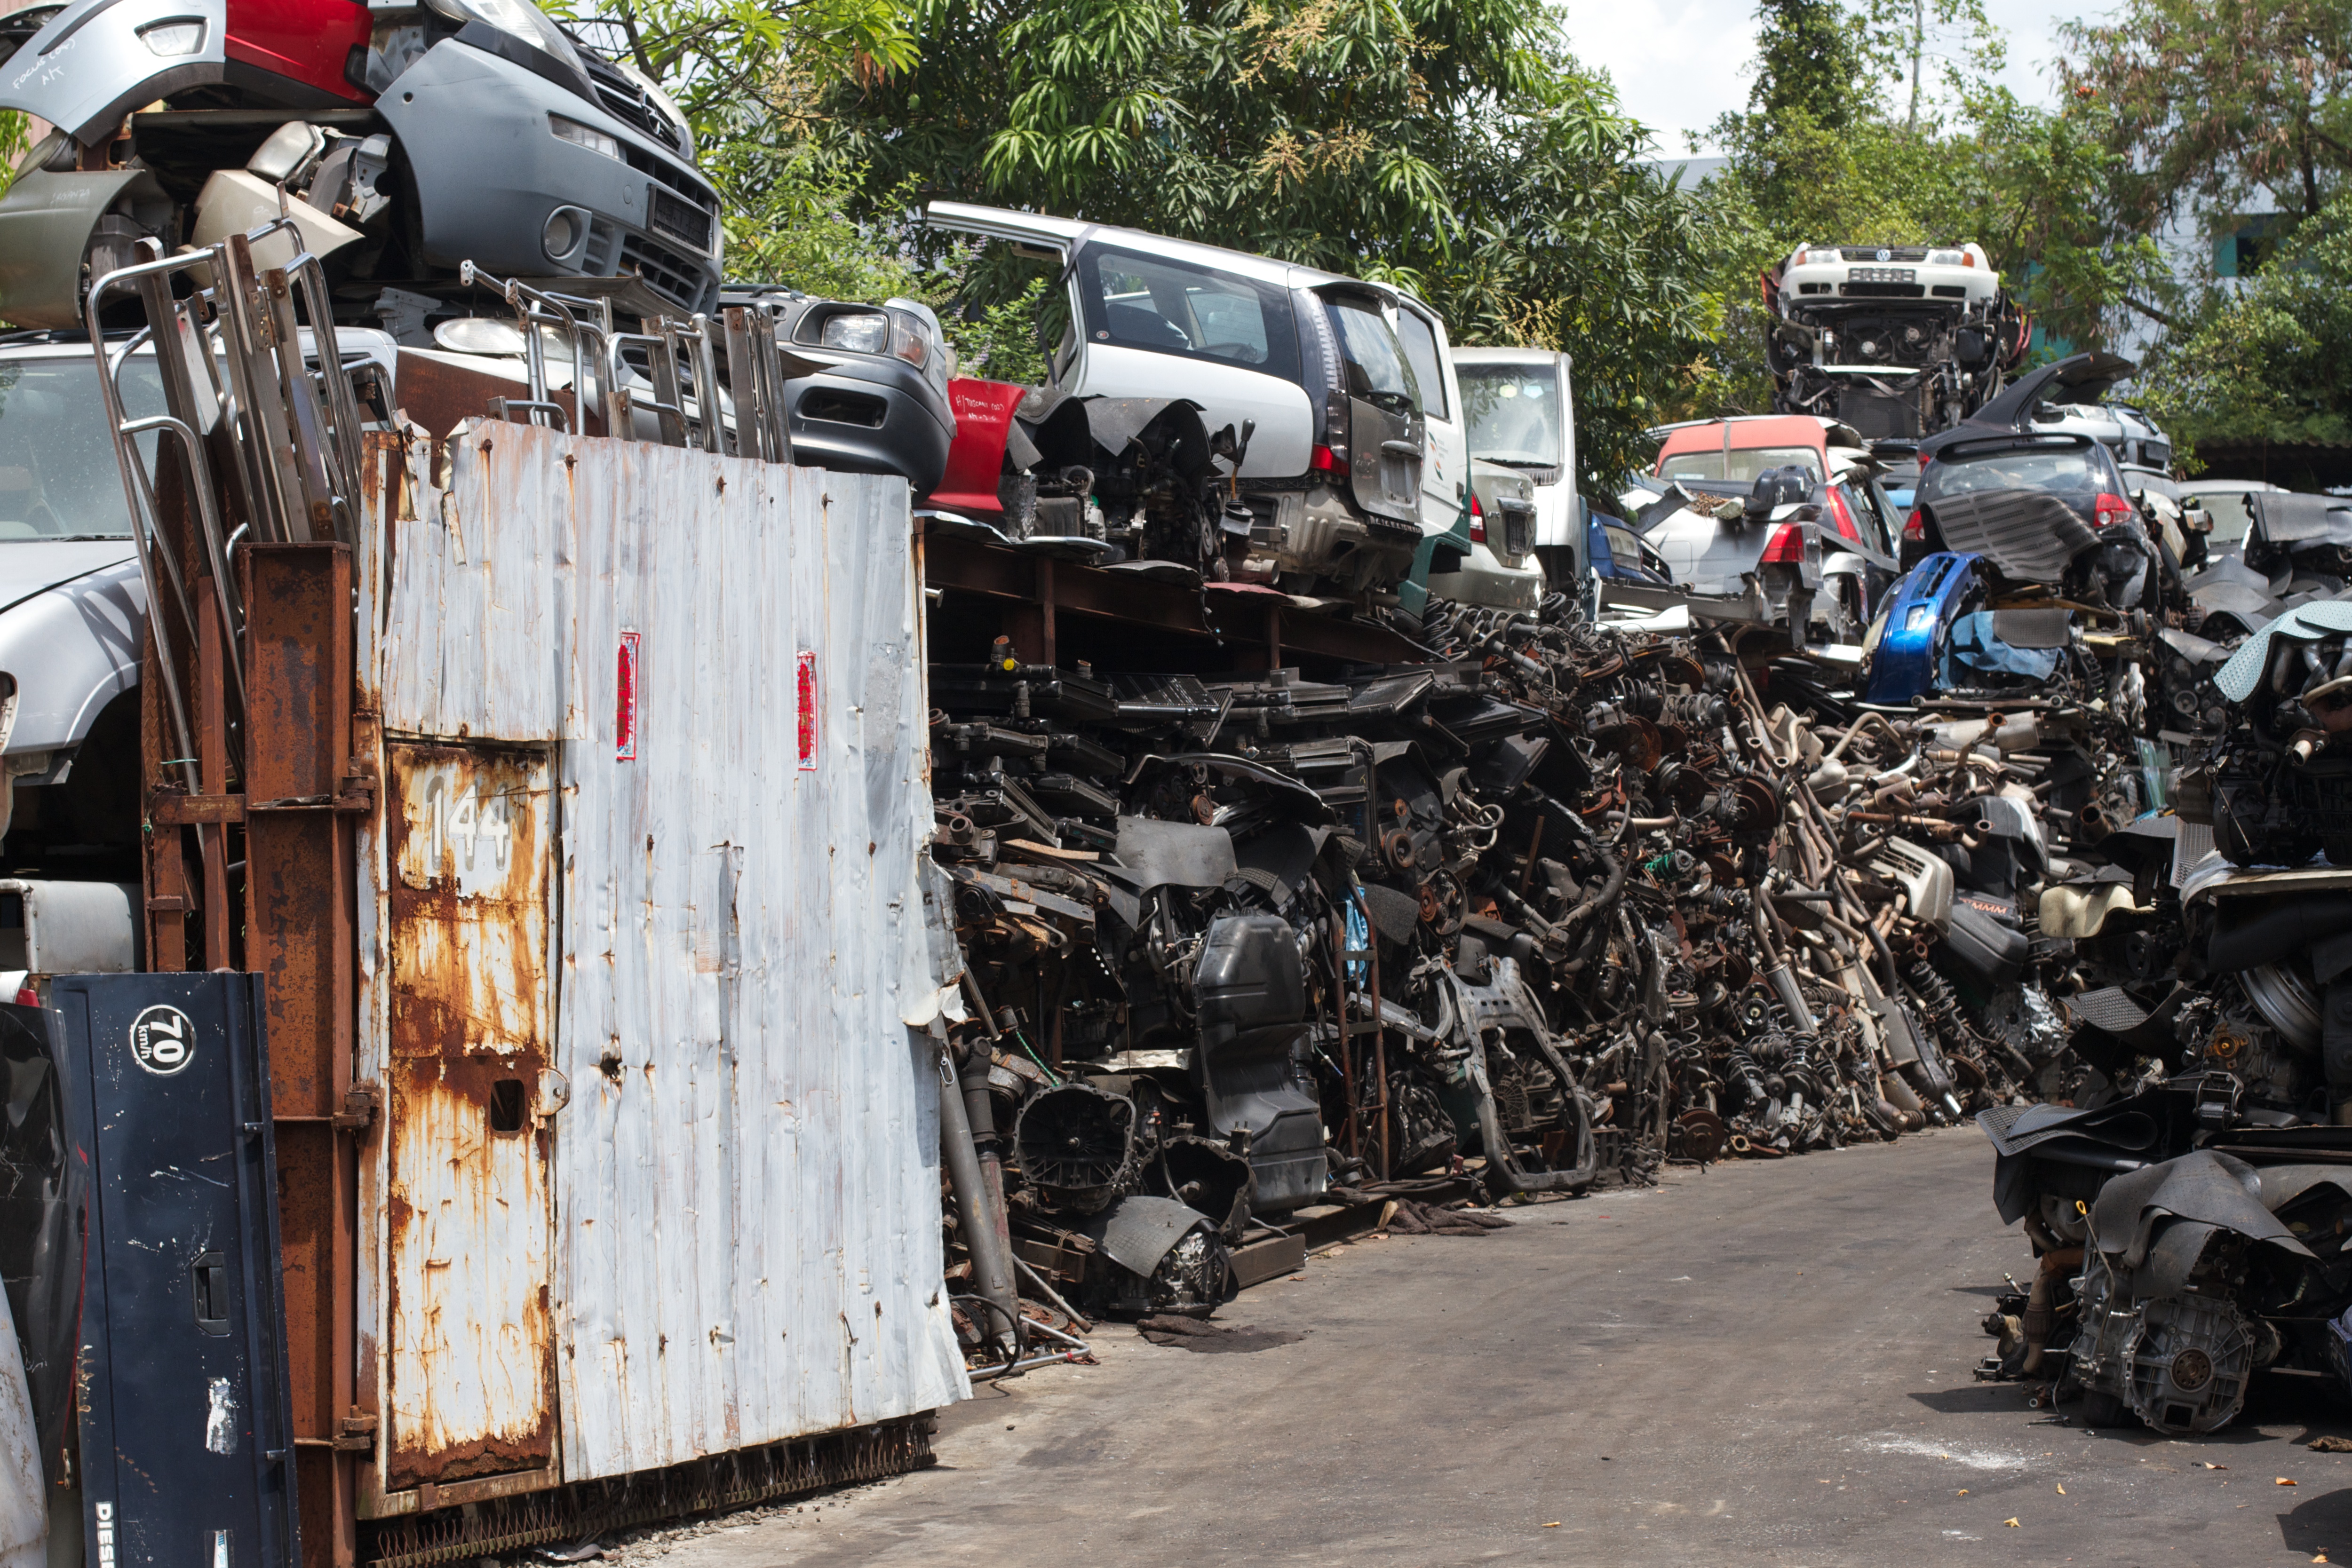
vehicle, scrap